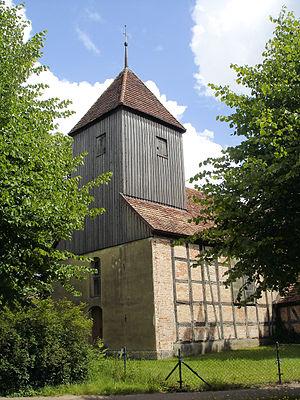
Lärz est une municipalité qui fait partie de l'arrondissement du Plateau des lacs mecklembourgeois de Mecklembourg-Poméranie-Occidentale en Allemagne.